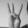
ASL letter: W